Glendive station

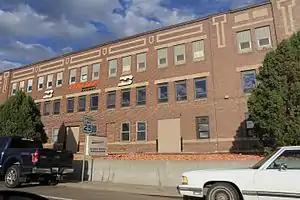
Glendive Depot in 2016, used as offices by BNSF

Glendive Depot is an office building and former train station in Glendive, Montana. The Northern Pacific Railway established the town in 1881 and opened the first depot in 1882. The present depot building was built in 1922 and is part of the Merrill Avenue Historic District.